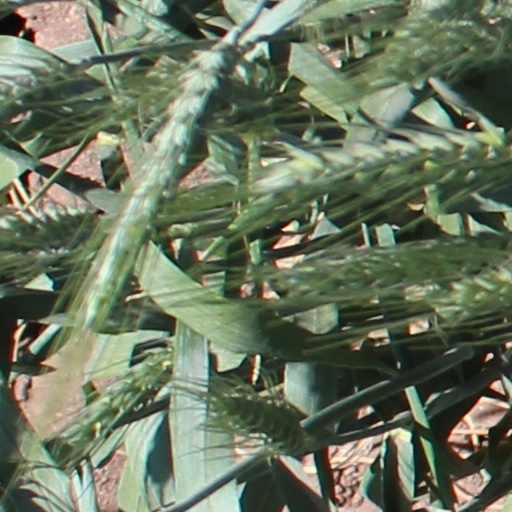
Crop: wheat